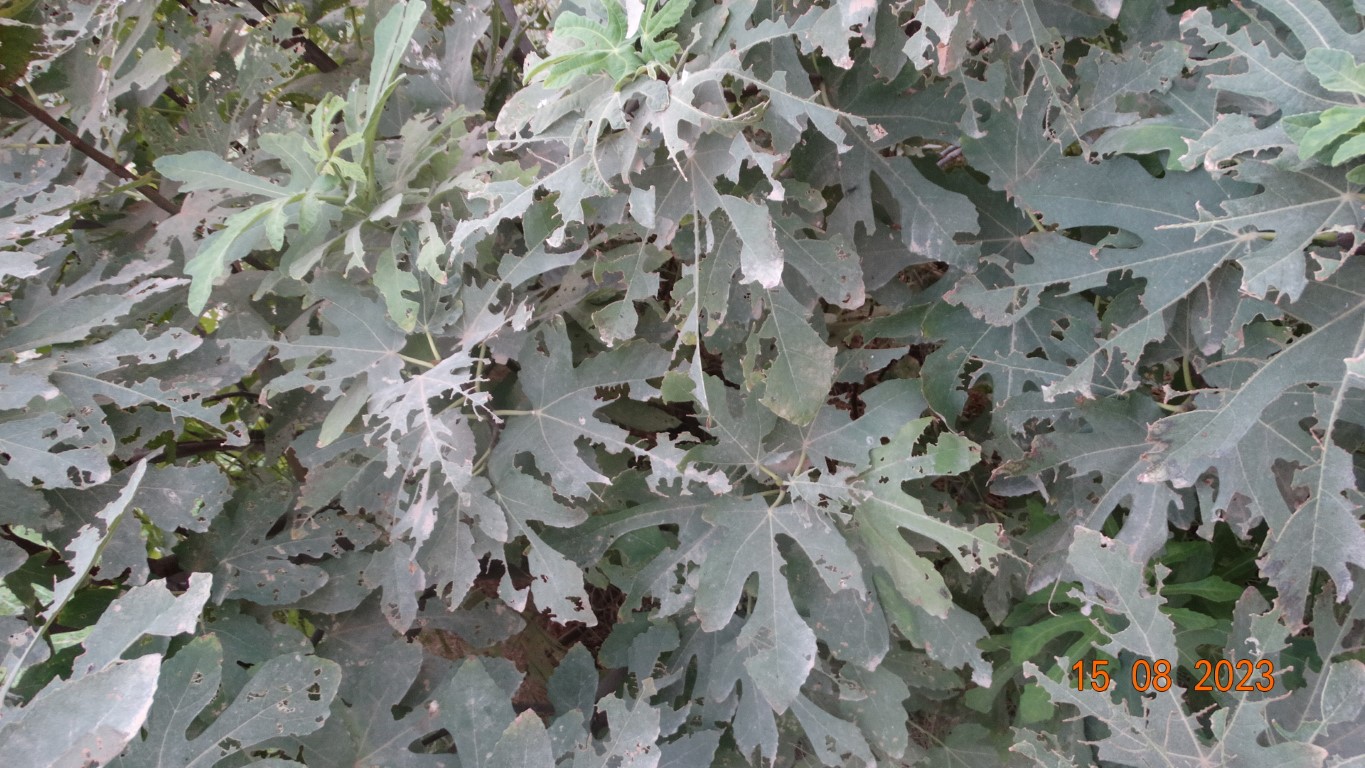
Label: infected